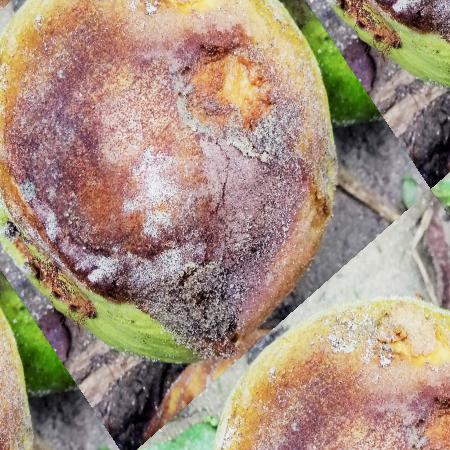
Label: Styler and Root